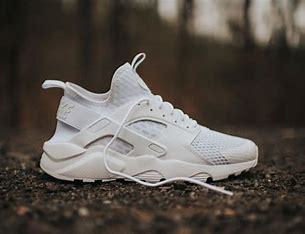
Brand: Nike
Model: Air Huarache Run Ultra